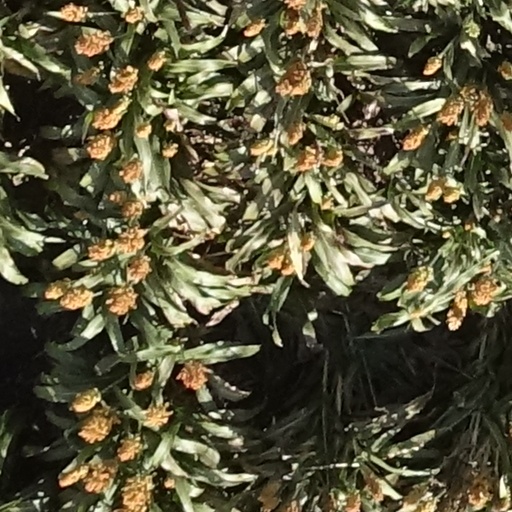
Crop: sorghum